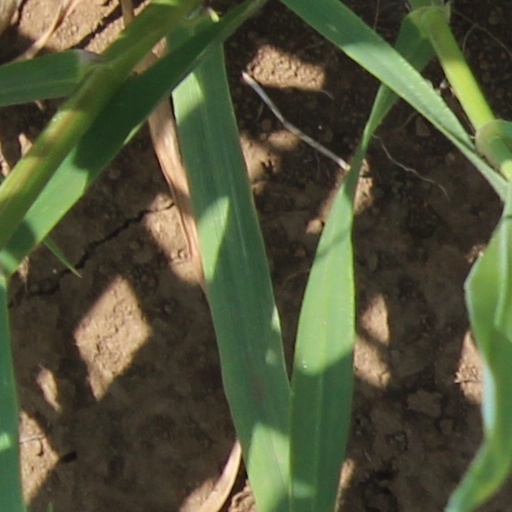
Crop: wheat